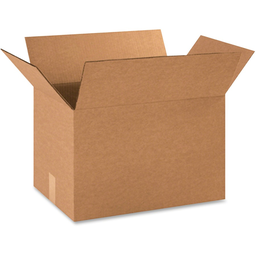
Label: cardboard